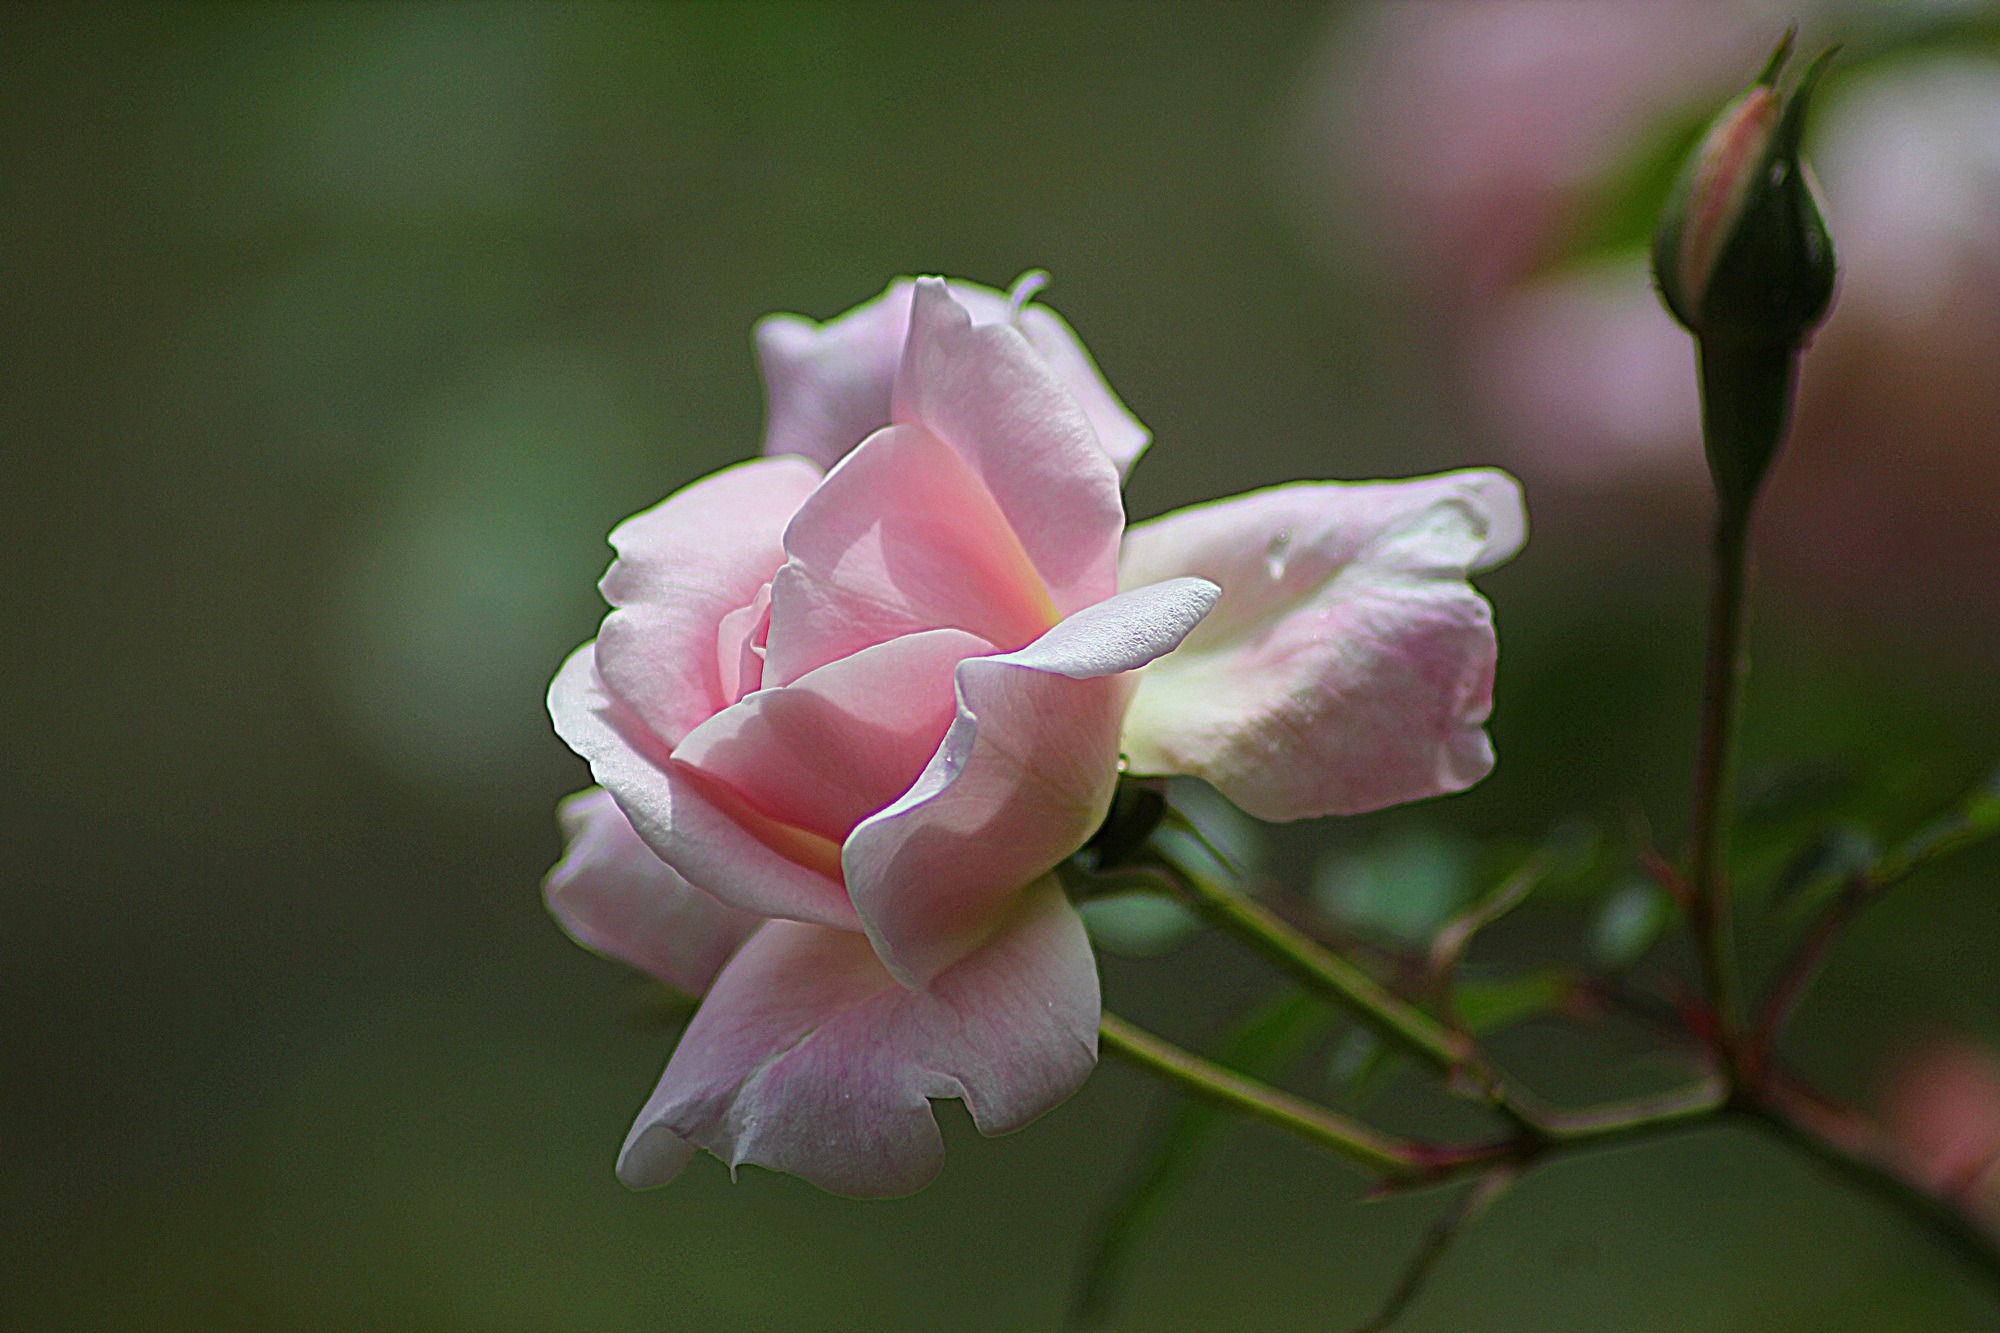
blossom, plant, photography, flower, petal, bloom, rose, macro, botany, pink, flora, close up, bud, macro photography, flowering plant, garden roses, rose family, plant stem, land plant, rose order